Song of Songs 1

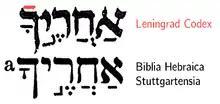
The word "", meaning "after you", from in the Leningrad Codex (hand-written) and in the Hebrew Bible print edition of the "BHS" (which omits the Rafe diacritic)

This section is the first part of the Prologue, as described by Hess, containing the description of the lovers' first coming together and intimacy (1:2–2:7). The speaker is a woman as definitely established in verse 5 from the adjectival form "shehora" ("black").